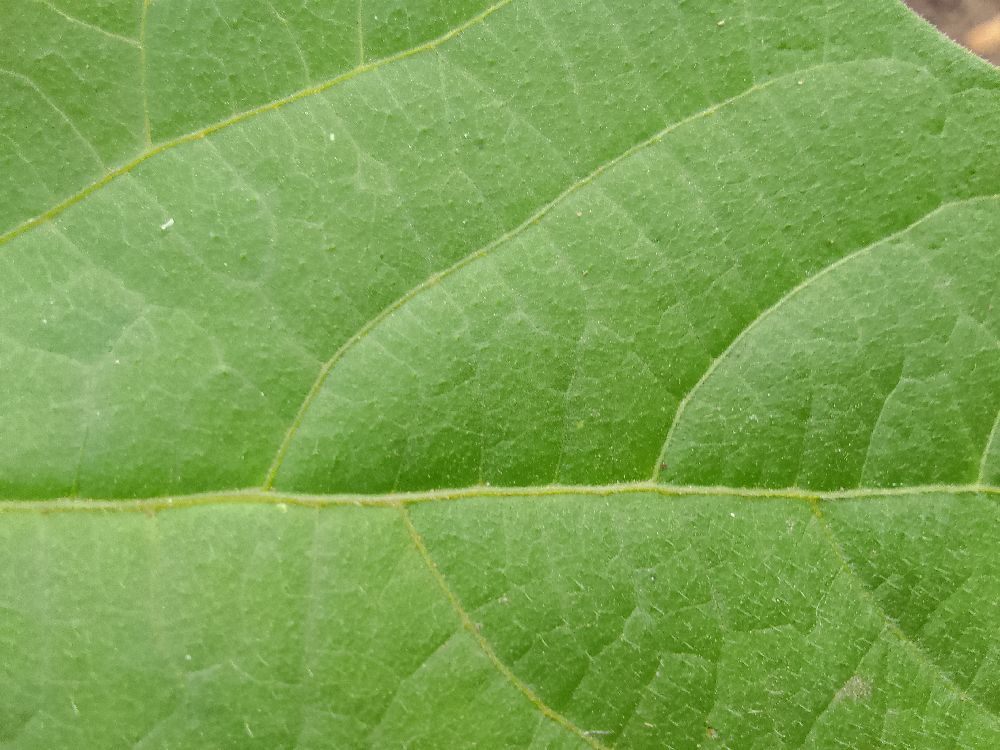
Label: healthy